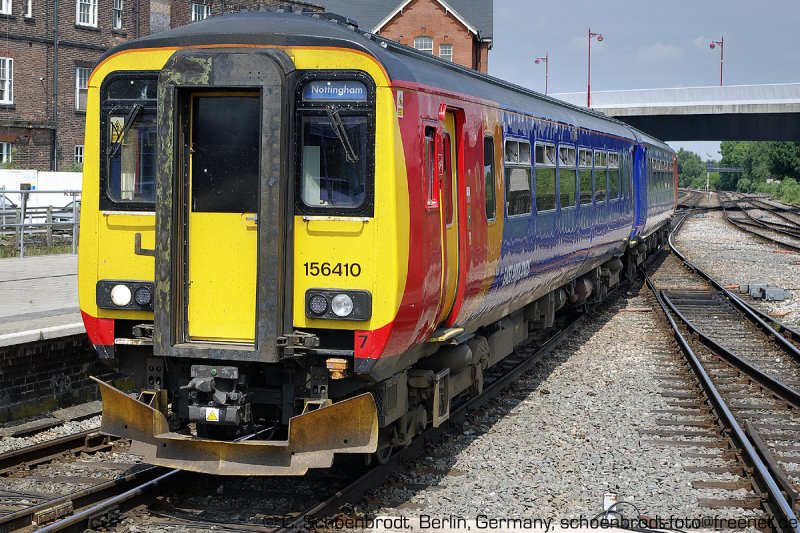
Vehicle type: Trains